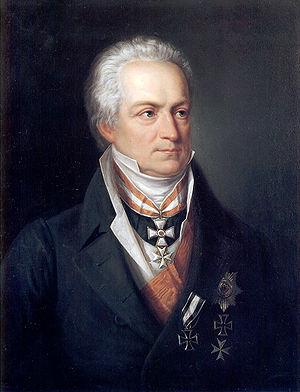
Friedrich Georg Weitsch, né le 8 août 1758 à Brunswick et mort le 30 mai 1828 à Berlin, est un peintre et graveur allemand.
La fonction de ministre-président de Prusse est une fonction officielle du royaume de Prusse.
19 février - 26 août : les Britanniques occupent les Moluques. Gilbert Elliot entre en relation avec les princes indigènes, joue au libérateur et provoque des révoltes, particulièrement dans le sultanat de Banten.
Les Réformes prussiennes, désignent une restructuration d'inspiration libérale de l'administration et du système de production agricole et industriel de la Prusse, menée entre 1807 et 1819.